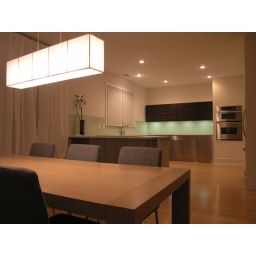
The light is by AXO. The table by Calligaris is made from European white oak. The grey wool chairs are by EQ3.